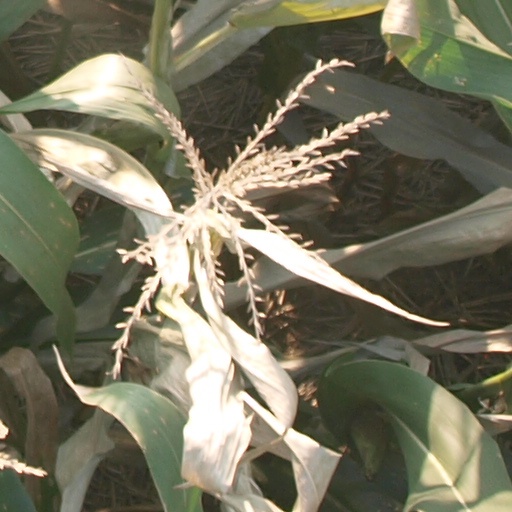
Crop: maize; corn